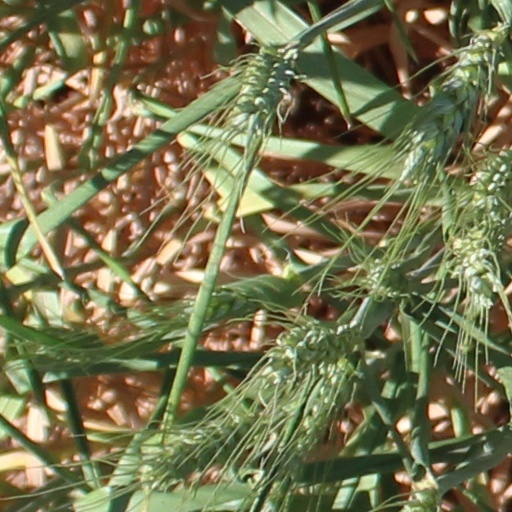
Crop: wheat